Fisheye lens

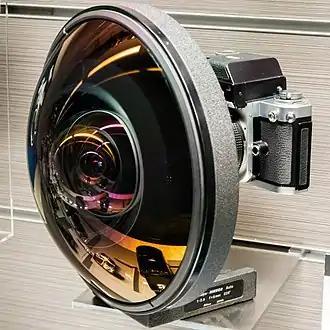
Fisheye-Nikkor 6mm mounted on a Nikon F2 in the Nikon Museum.

Nikon produced a 6 mm circular fisheye lens for 35 mm film that was initially designed for an expedition to Antarctica. It featured a 220° field of view, designed to capture the entire sky and surrounding ground when pointed straight up. This lens is no longer manufactured, and is used nowadays to produce interactive virtual-reality images such as QuickTime VR and IPIX. Because of its very wide field of view, it is very large — weighing , having a diameter of , a length of and an angle of view of 220 degrees. It dwarfs a regular 35 mm SLR camera and has its own tripod mounting point, a feature normally seen in large long-focus or telephoto lenses to reduce strain on the lens mount. The lens is extremely rare.